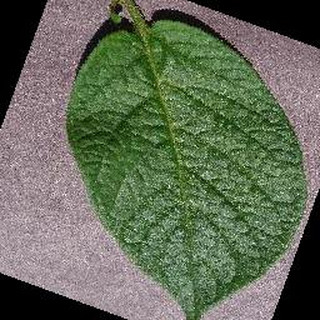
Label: healthy_potato